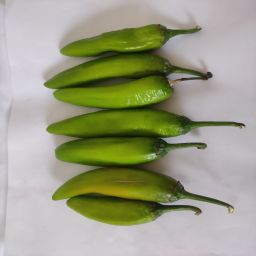
Crop: New Mexico Green Chile
Quality: Unripe